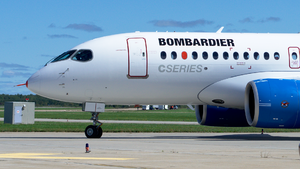
L'Airbus A220, initialement Bombardier CSeries, est un avion de ligne civil conçu par l'avionneur canadien Bombardier Aéronautique et qui est entré en service commercial le 15 juillet 2016. La série comporte deux modèles : le CS100 de 110 places et le CS300 de 135 places. Le but originel de Bombardier était d'élargir sa gamme de jets régionaux CRJ aux appareils de plus de 100 places afin de concurrencer les plus petits modèles de Boeing et Airbus.